Duane Vermeulen

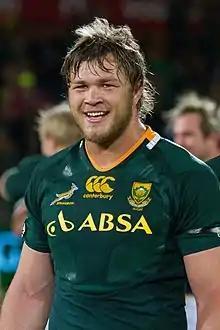
Vermeulen in 2012

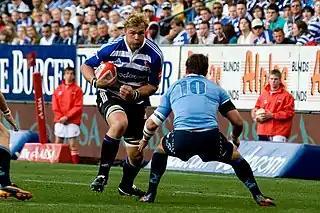
Vermeulen playing for Western Province in 2010

Daniel Johannes "Duane" Vermeulen (born 3 July 1986) is a South African former professional rugby union player who previously played for the South Africa national team. He also previously played for Ulster Rugby in the United Rugby Championship, Vodacom Blue Bulls and the , and in South African domestic rugby, the , and in Super Rugby and in the Top 14. He was an instrumental part of South Africa winning the 2019 Rugby World Cup and received the Man of the Match award in the final.